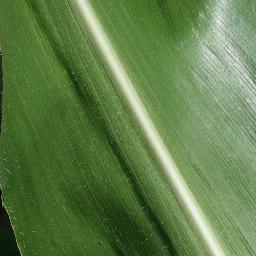
Label: Corn_(Maize)___Healthy